Armenian National Delegation

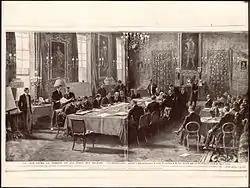
Signature of the Treaty of London on May 30, 1913.

Subsequently, Boghos Nubar made regular journeys from Paris to Berlin, Geneva, and London. In this city, his contacts with high-ranking English dignitaries were relayed by the influential British Armenia Committee (in which Lord Bryce sat), which sought to have reforms in Ottoman Armenia discussed at the London Conference convened to negotiate peace between the Balkan states and the Ottoman Empire following the Ottoman defeat, resulting in the Treaty of London in May 1913. On several occasions, he visited Edward Grey, head of the "Foreign Office."